History of Belfast

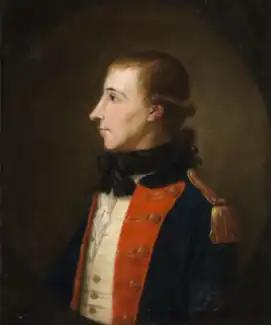
A portrait of Wolfe Tone

In 1605, Sir Arthur Chichester was appointed Lord Deputy of Ireland by James I. He was already serving as Governor of Carrickfergus in 1598 after his brother, Sir John Chichester, was killed in the Battle of Carrickfergus. Chichester was later granted lands that included Carrickfergus, Belfast and the Lagan Valley. Belfast was still a small village (with one inn) that had been affected by the Nine Years' War. At that time, Belfast consisted mostly of Scots, English and Manx who lived in timber houses. Chichester was determined to transform the village into a proper town and set about finding ways to develop the area. He brought masons and smiths over from Britain and ordered the firing of over a million bricks for new construction.